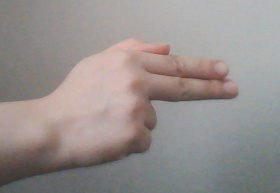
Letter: ghain